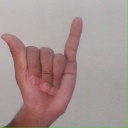
अक्षर: य